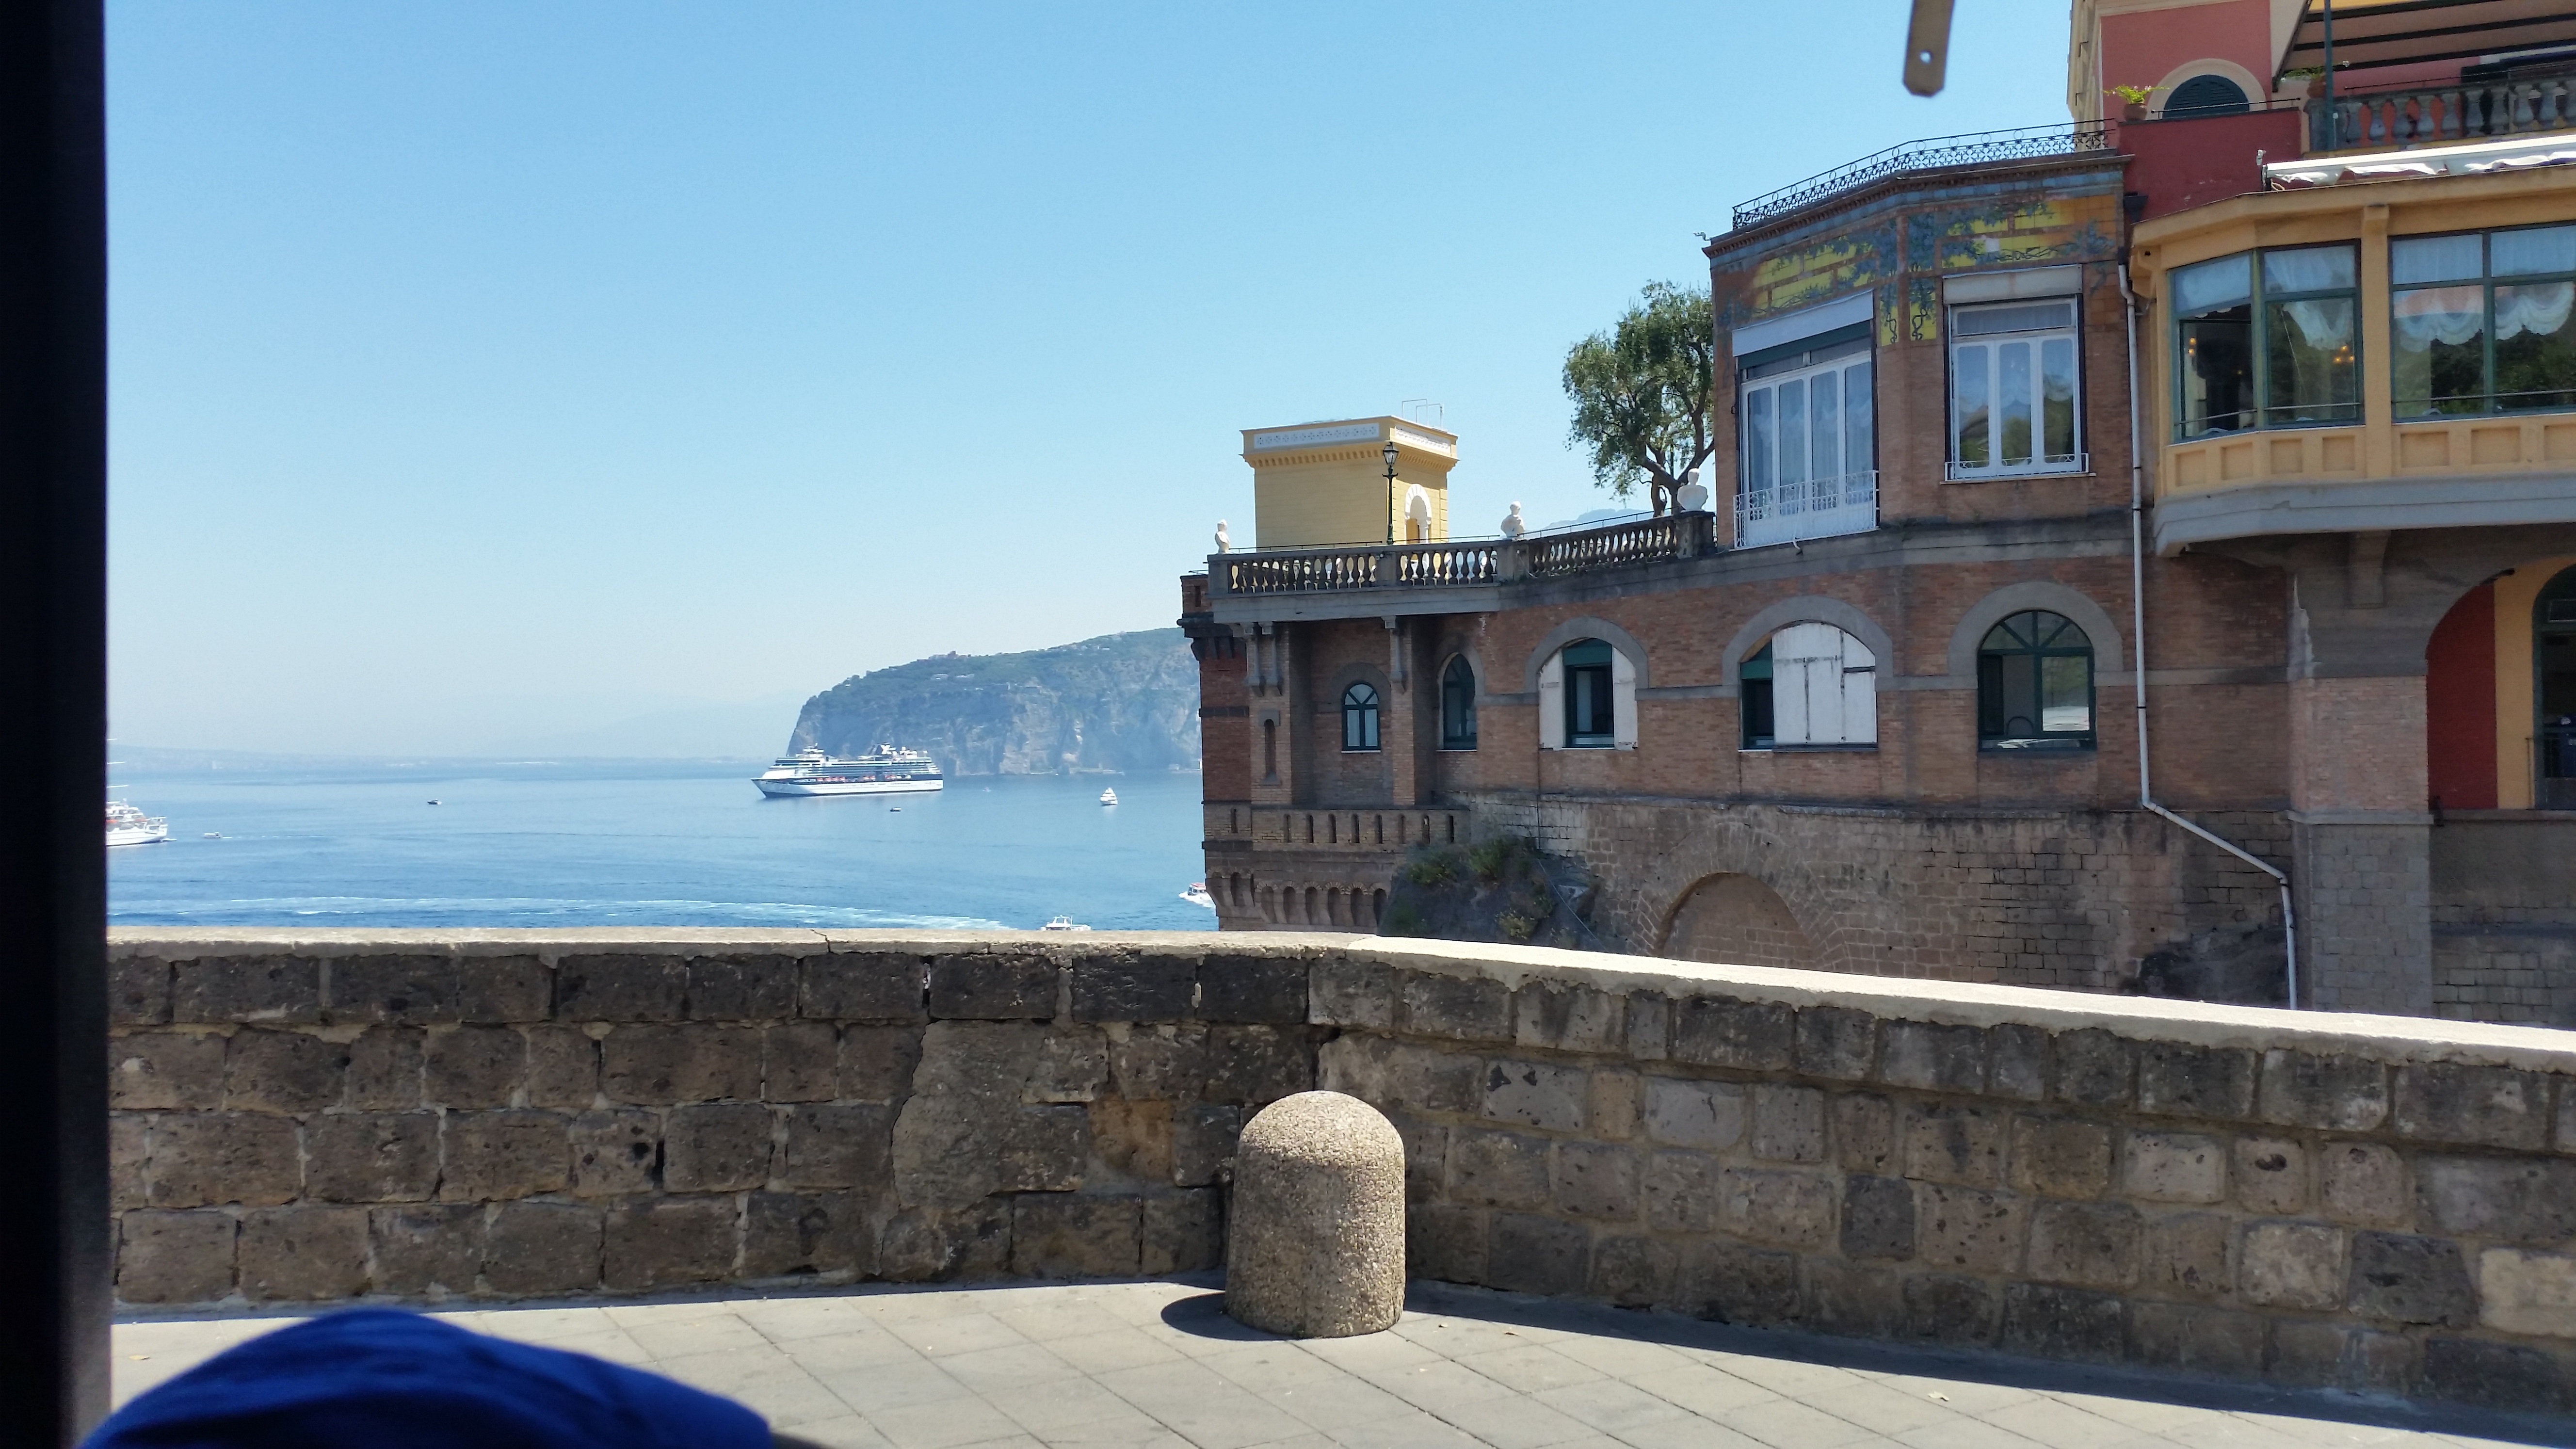
sea, coast, vacation, travel, landmark, tourism, estate